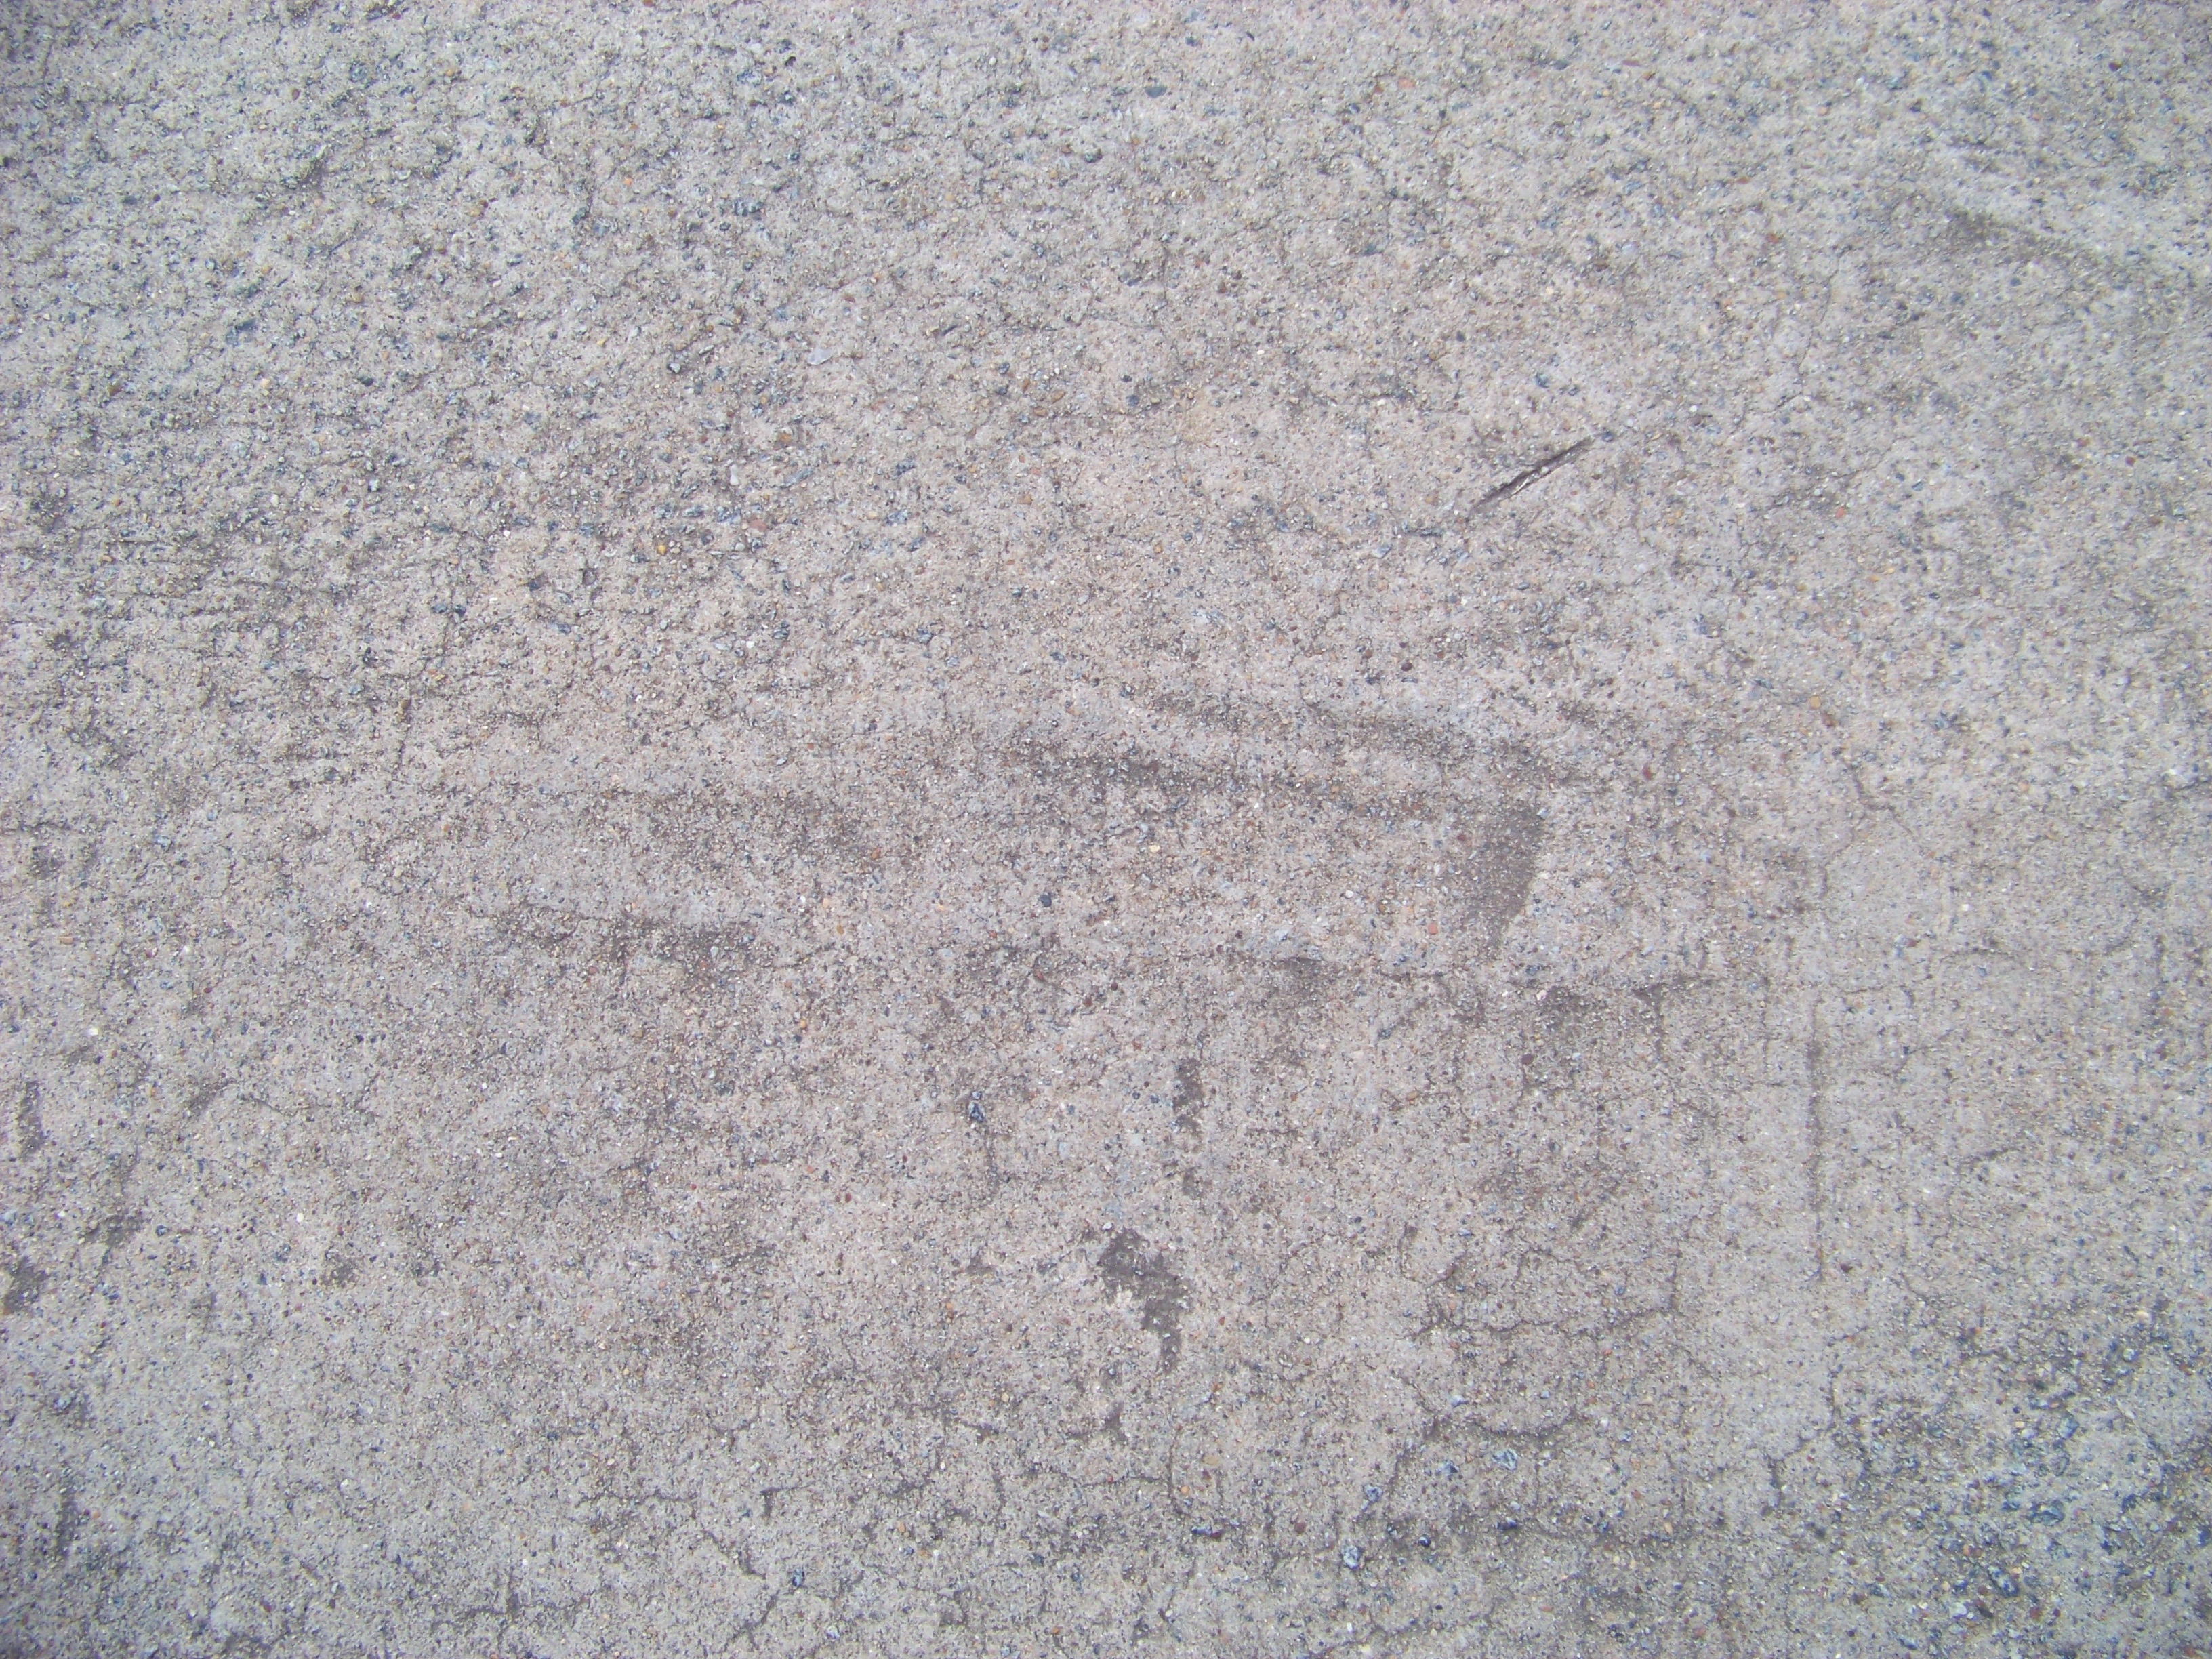
sand, structure, texture, floor, wall, stone, asphalt, soil, facade, gray, tile, grunge, rough, exterior, material, concrete, surface, textured, grey, background, cement, backdrop, plaster, flooring, road surface